Help Wanted (SpongeBob SquarePants)

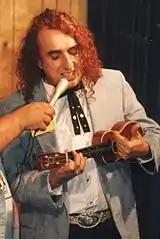
Tiny Tim's cover of "Livin' in the Sunlight, Lovin' in the Moonlight" features in the episode

"Help Wanted" was written by series creator Stephen Hillenburg, Derek Drymon, and Tim Hill, and the animation was directed by the show's supervising director, Alan Smart. Hillenburg also functioned as storyboard director, and Drymon worked as storyboard artist. Hillenburg initially conceived the show in February 1994 during a campfire at a surfing trip in southern Baja California in a sketchbook and began to work on it shortly after the cancellation of "Rocko's Modern Life" in 1996.